Veracruz (city)

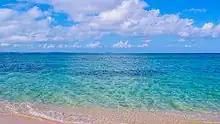
Isla de Enmedio in the Veracruz Reef System National Park

Much of the land in the municipality outside of the city is used for agriculture and livestock. Principal crops include corn, beans, watermelon, oranges, sorghum, mango, pineapple and sugar cane. Livestock raised includes cattle, pigs, sheep, fowl and horses. There is also some forestry. The municipality contains deposits of marble, lime, cement, sand and clay. In and around the city there are a number of industrial sites producing paints and solvents, food products, plastics, petrochemicals and metals.